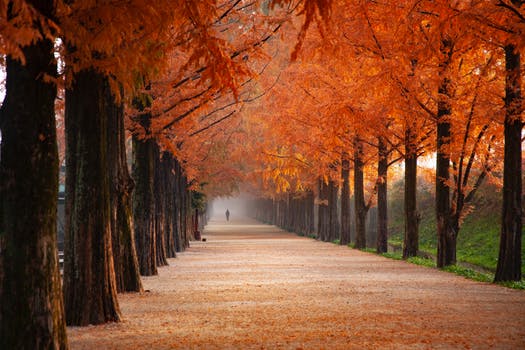
Label: No Watermark